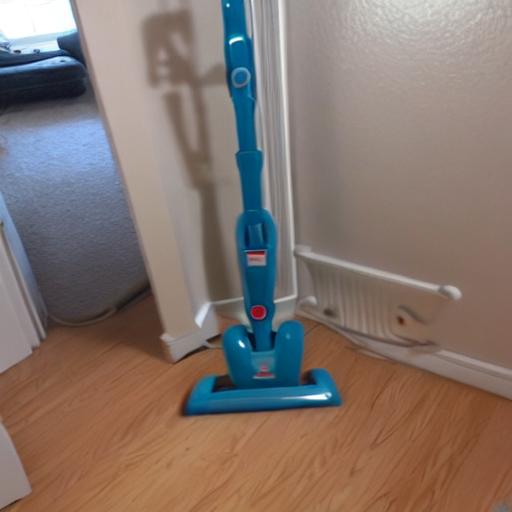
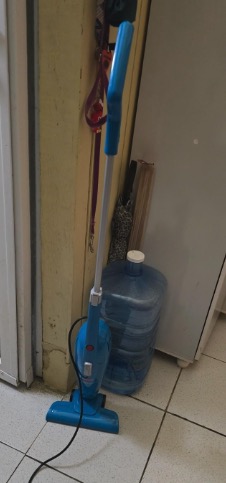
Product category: items_vacuum
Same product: no